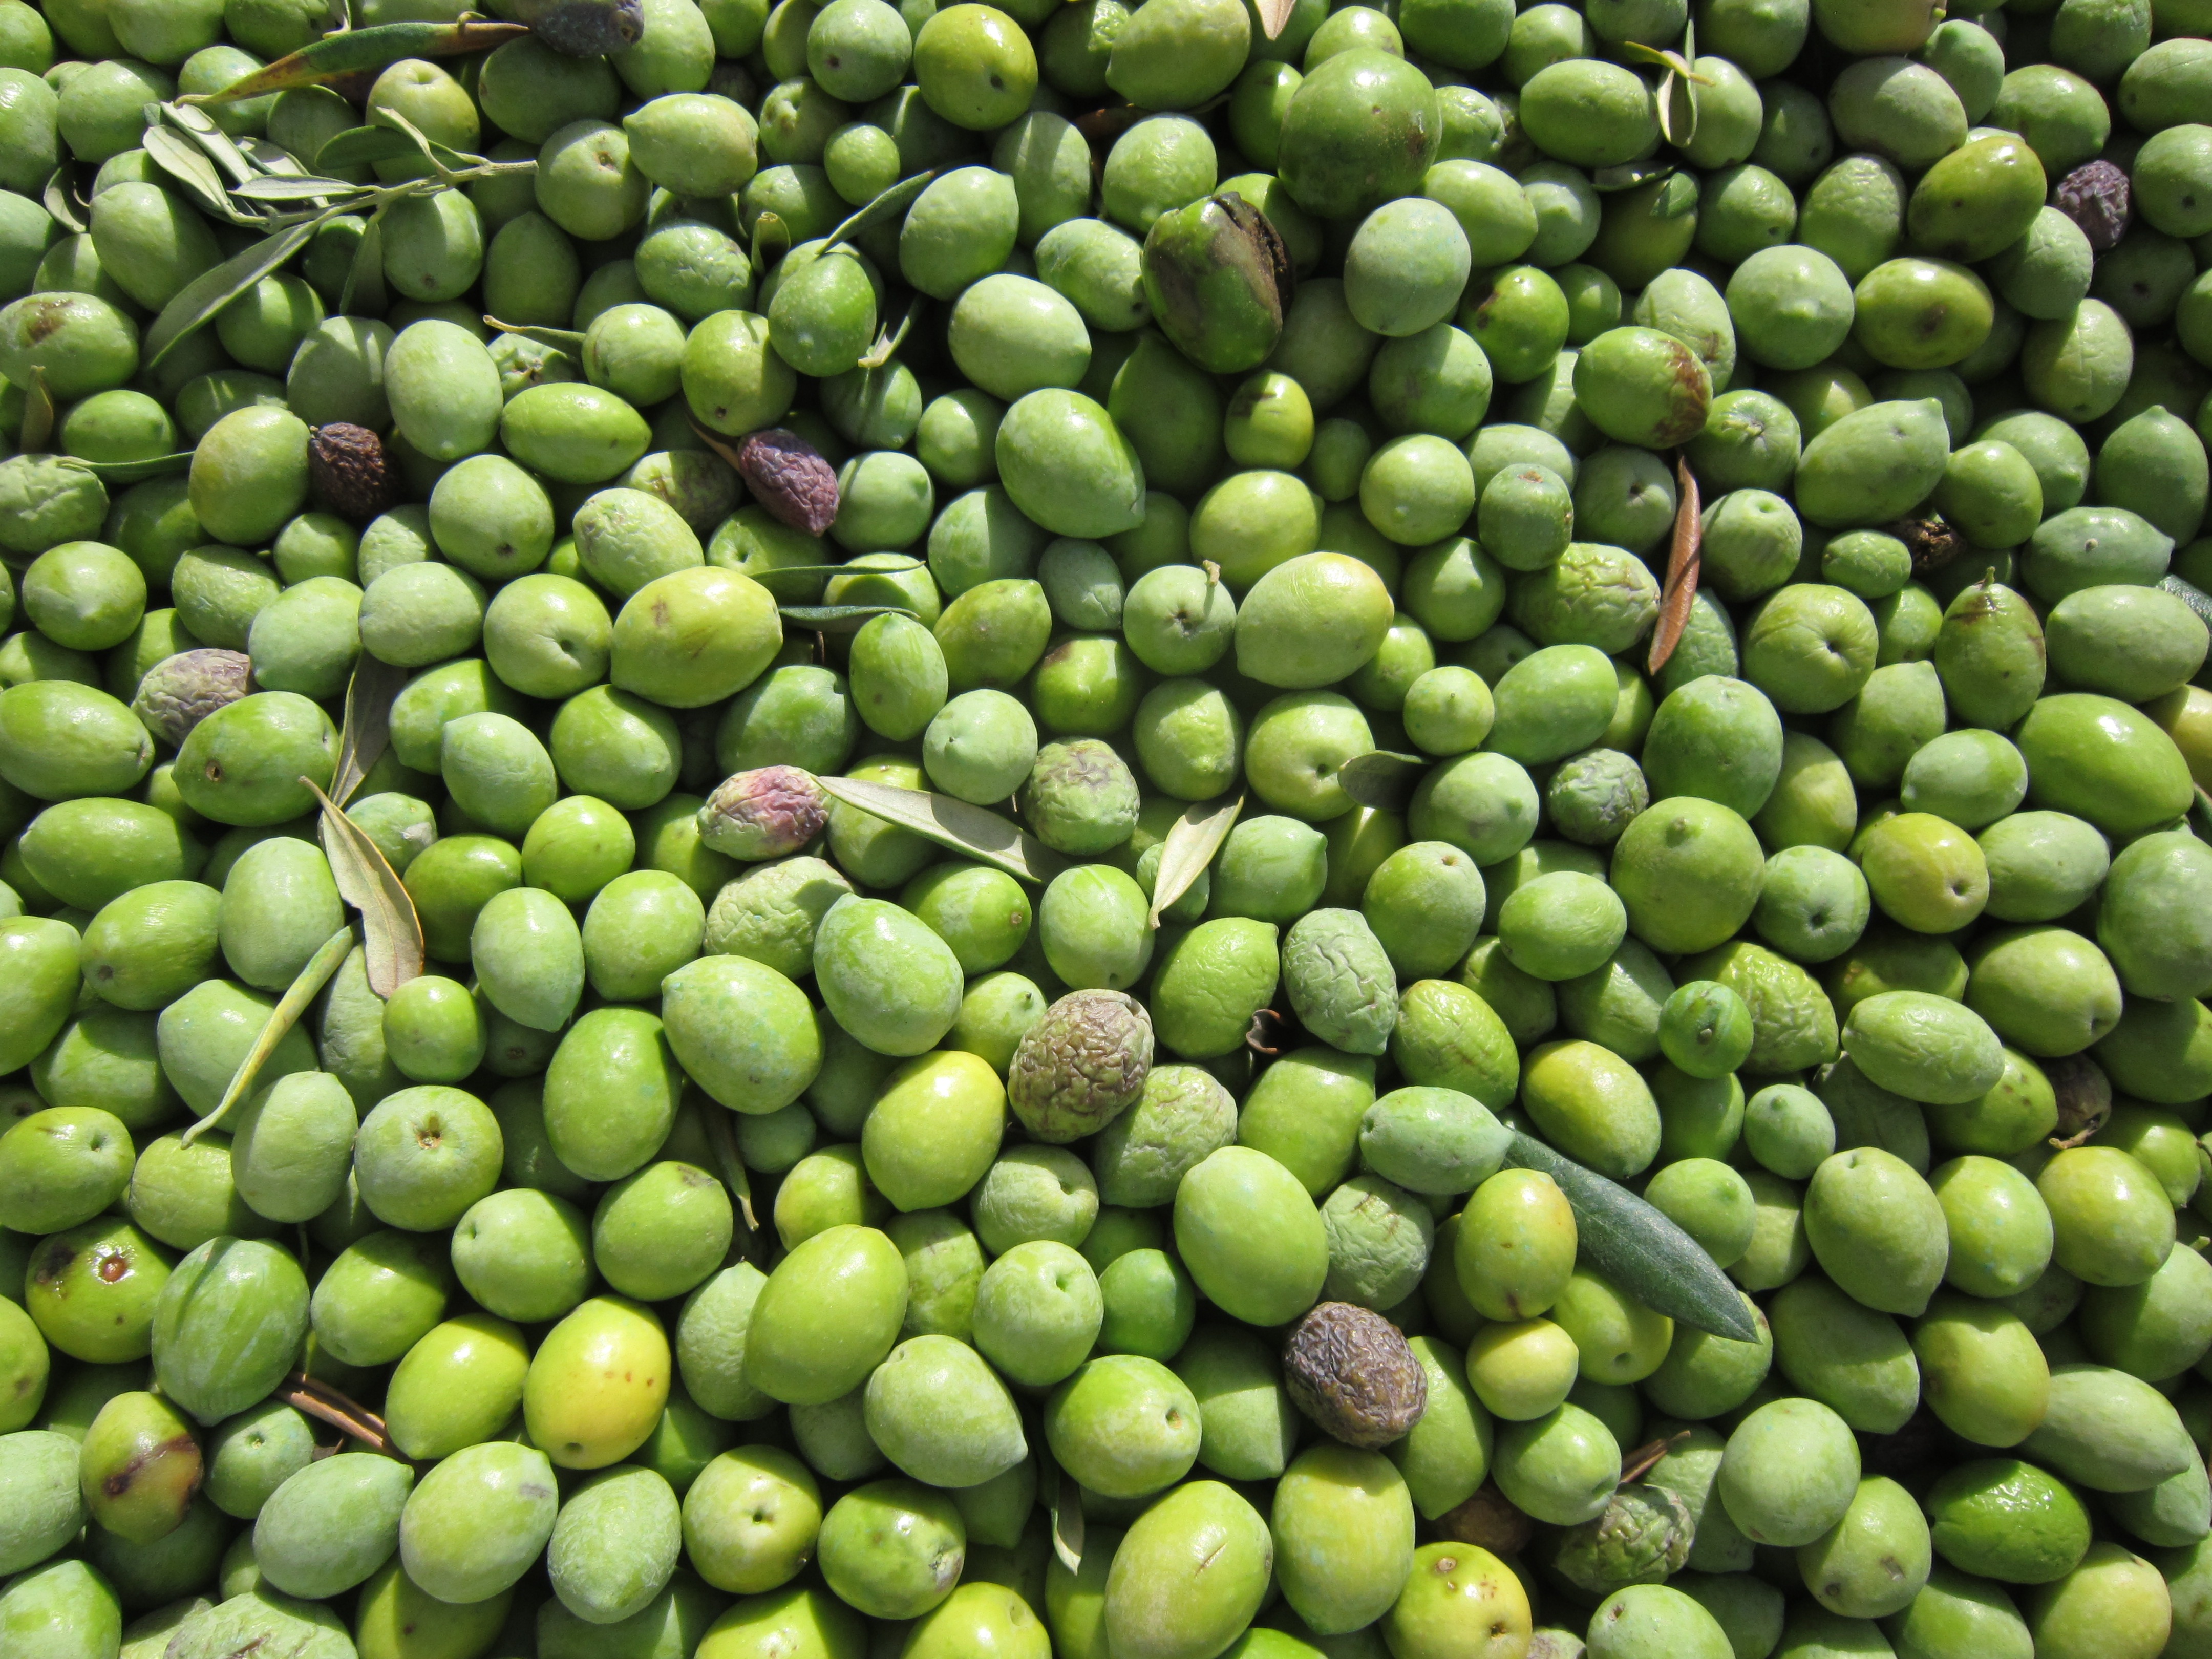
plant, fruit, food, harvest, produce, vegetable, crop, agriculture, close, pea, background, olives, flowering plant, green olives, fresh olives, land plant, olives harvested